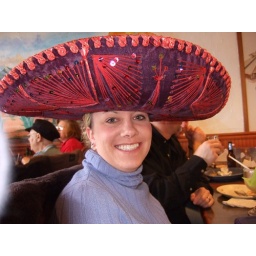
birthday girl in birthday hat